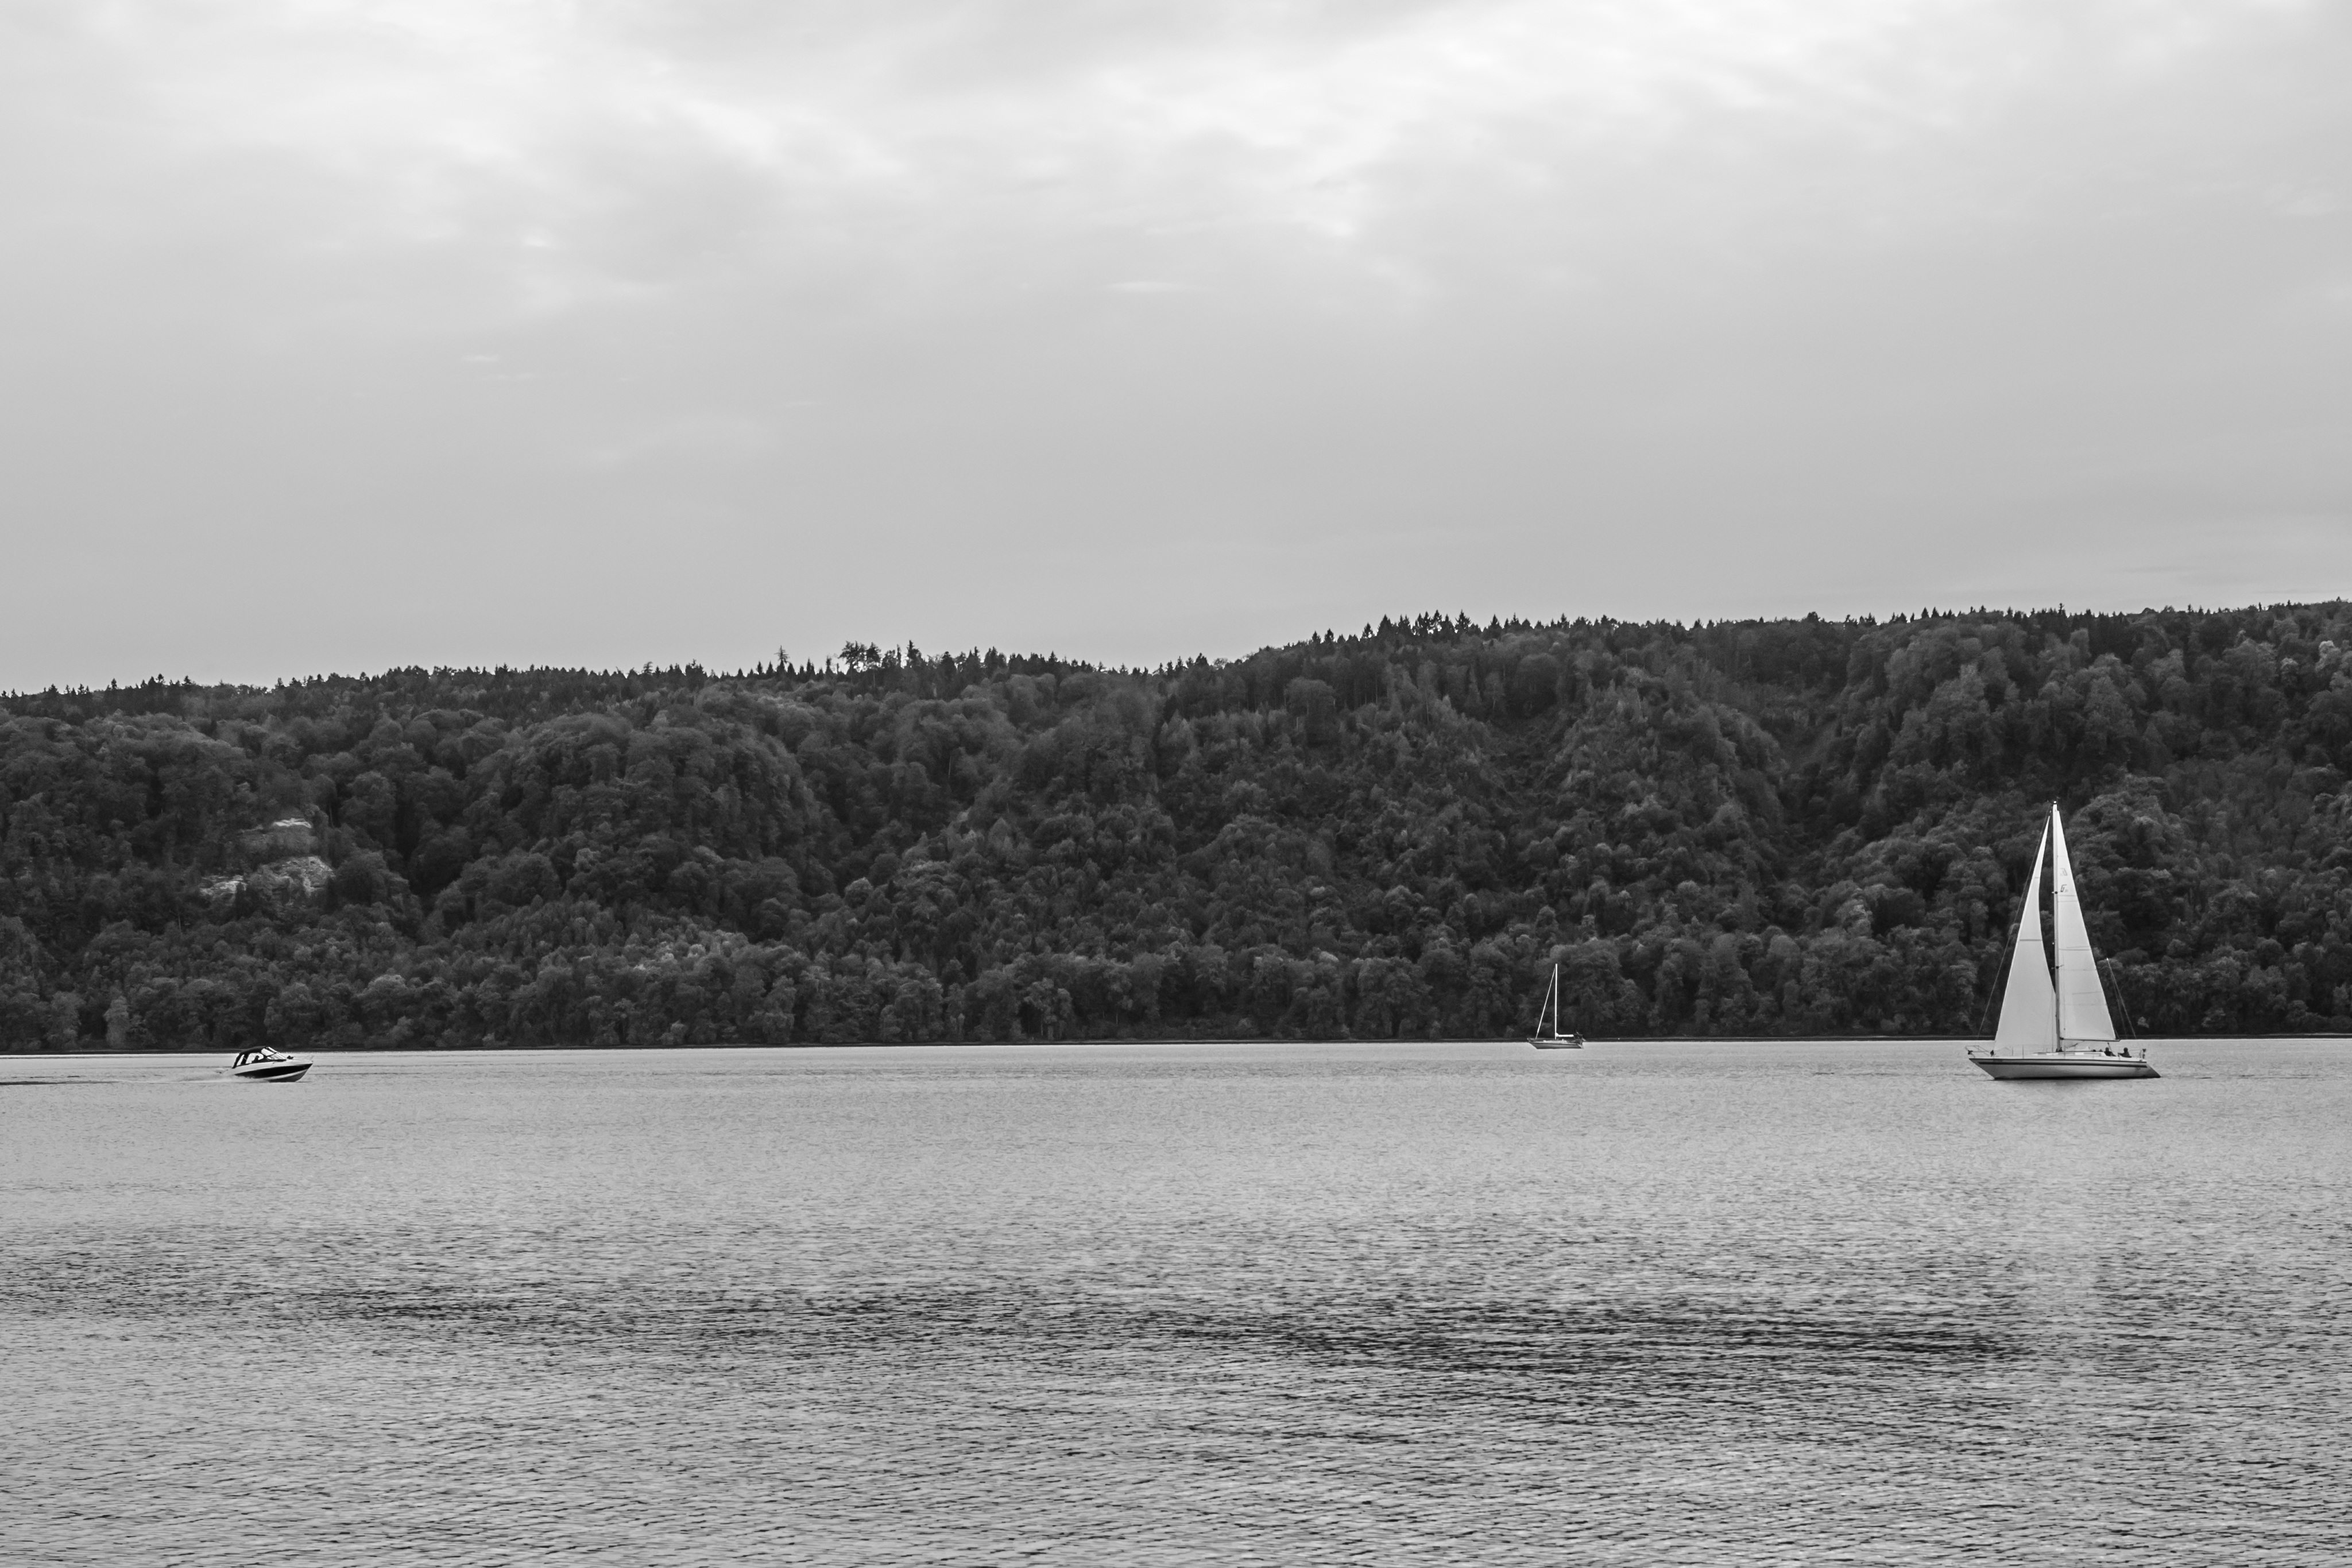
sea, coast, water, nature, horizon, cloud, black and white, boat, shore, lake, river, reflection, vehicle, bay, reservoir, monochrome, speedboat, clouds, boats, sail, sailing vessel, shipping, masts, sailor, loch, lake constance, powerboat, monochrome photography, atmospheric phenomenon, seglen